Health and environmental effects of transport

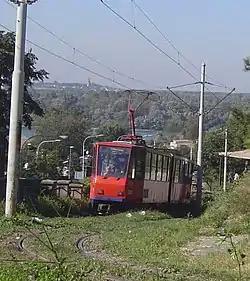
Green tramway track in Belgrade, Serbia

Cycling has a low carbon-emission and low environmental footprint. A European study of thousands of urban dwellers found that daily mobility-related emissions were of per person, with car travel contributing 70% and cycling 1% (including the entire lifecycle of vehicles and fuels). 'Cyclists' had 84% lower lifecycle emissions from all daily travel than 'non-cyclists', and the more people cycled on a daily basis, the lower was their mobility-related carbon footprint. Motorists who shifted travel modes from cars to bikes as their 'main method of travel' emitted less per day. Regular cycling was most strongly associated with reduced life cycle emissions for commuting and social trips.